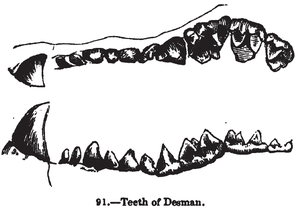
Le Desman de Moscovie est une espèce de mammifères de la famille des Talpidés. Ce petit animal semi-aquatique, proche des taupes, est le seul représentant actuel du genre Desmana. On le rencontre au Kazakhstan, en Russie et en Ukraine. C'est l'une des deux espèces de desmans encore vivantes au XXIᵉ siècle, mais ils sont menacés de disparition à cause des méthodes modernes de pêche et la dégradation de leur habitat.